Powder blue

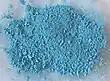

As with most colours, there is no absolute definition of its exact hue. Originally, "powder blue", in the 1650s, was powdered smalt (cobalt glass) used in laundering and dyeing applications, and it then came to be used as a colour name from 1894.